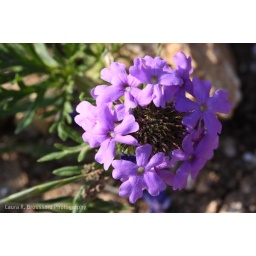
This is a pretty flower from some weed at my parents house in Liberty Hill.